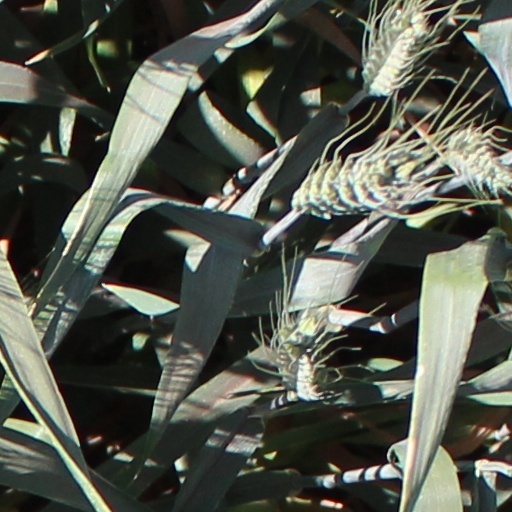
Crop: wheat